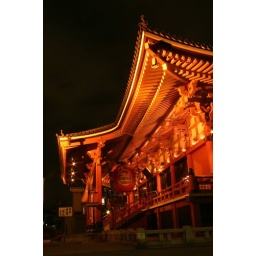
There's chicken wire underneath the roof to keep the birds from roosting.